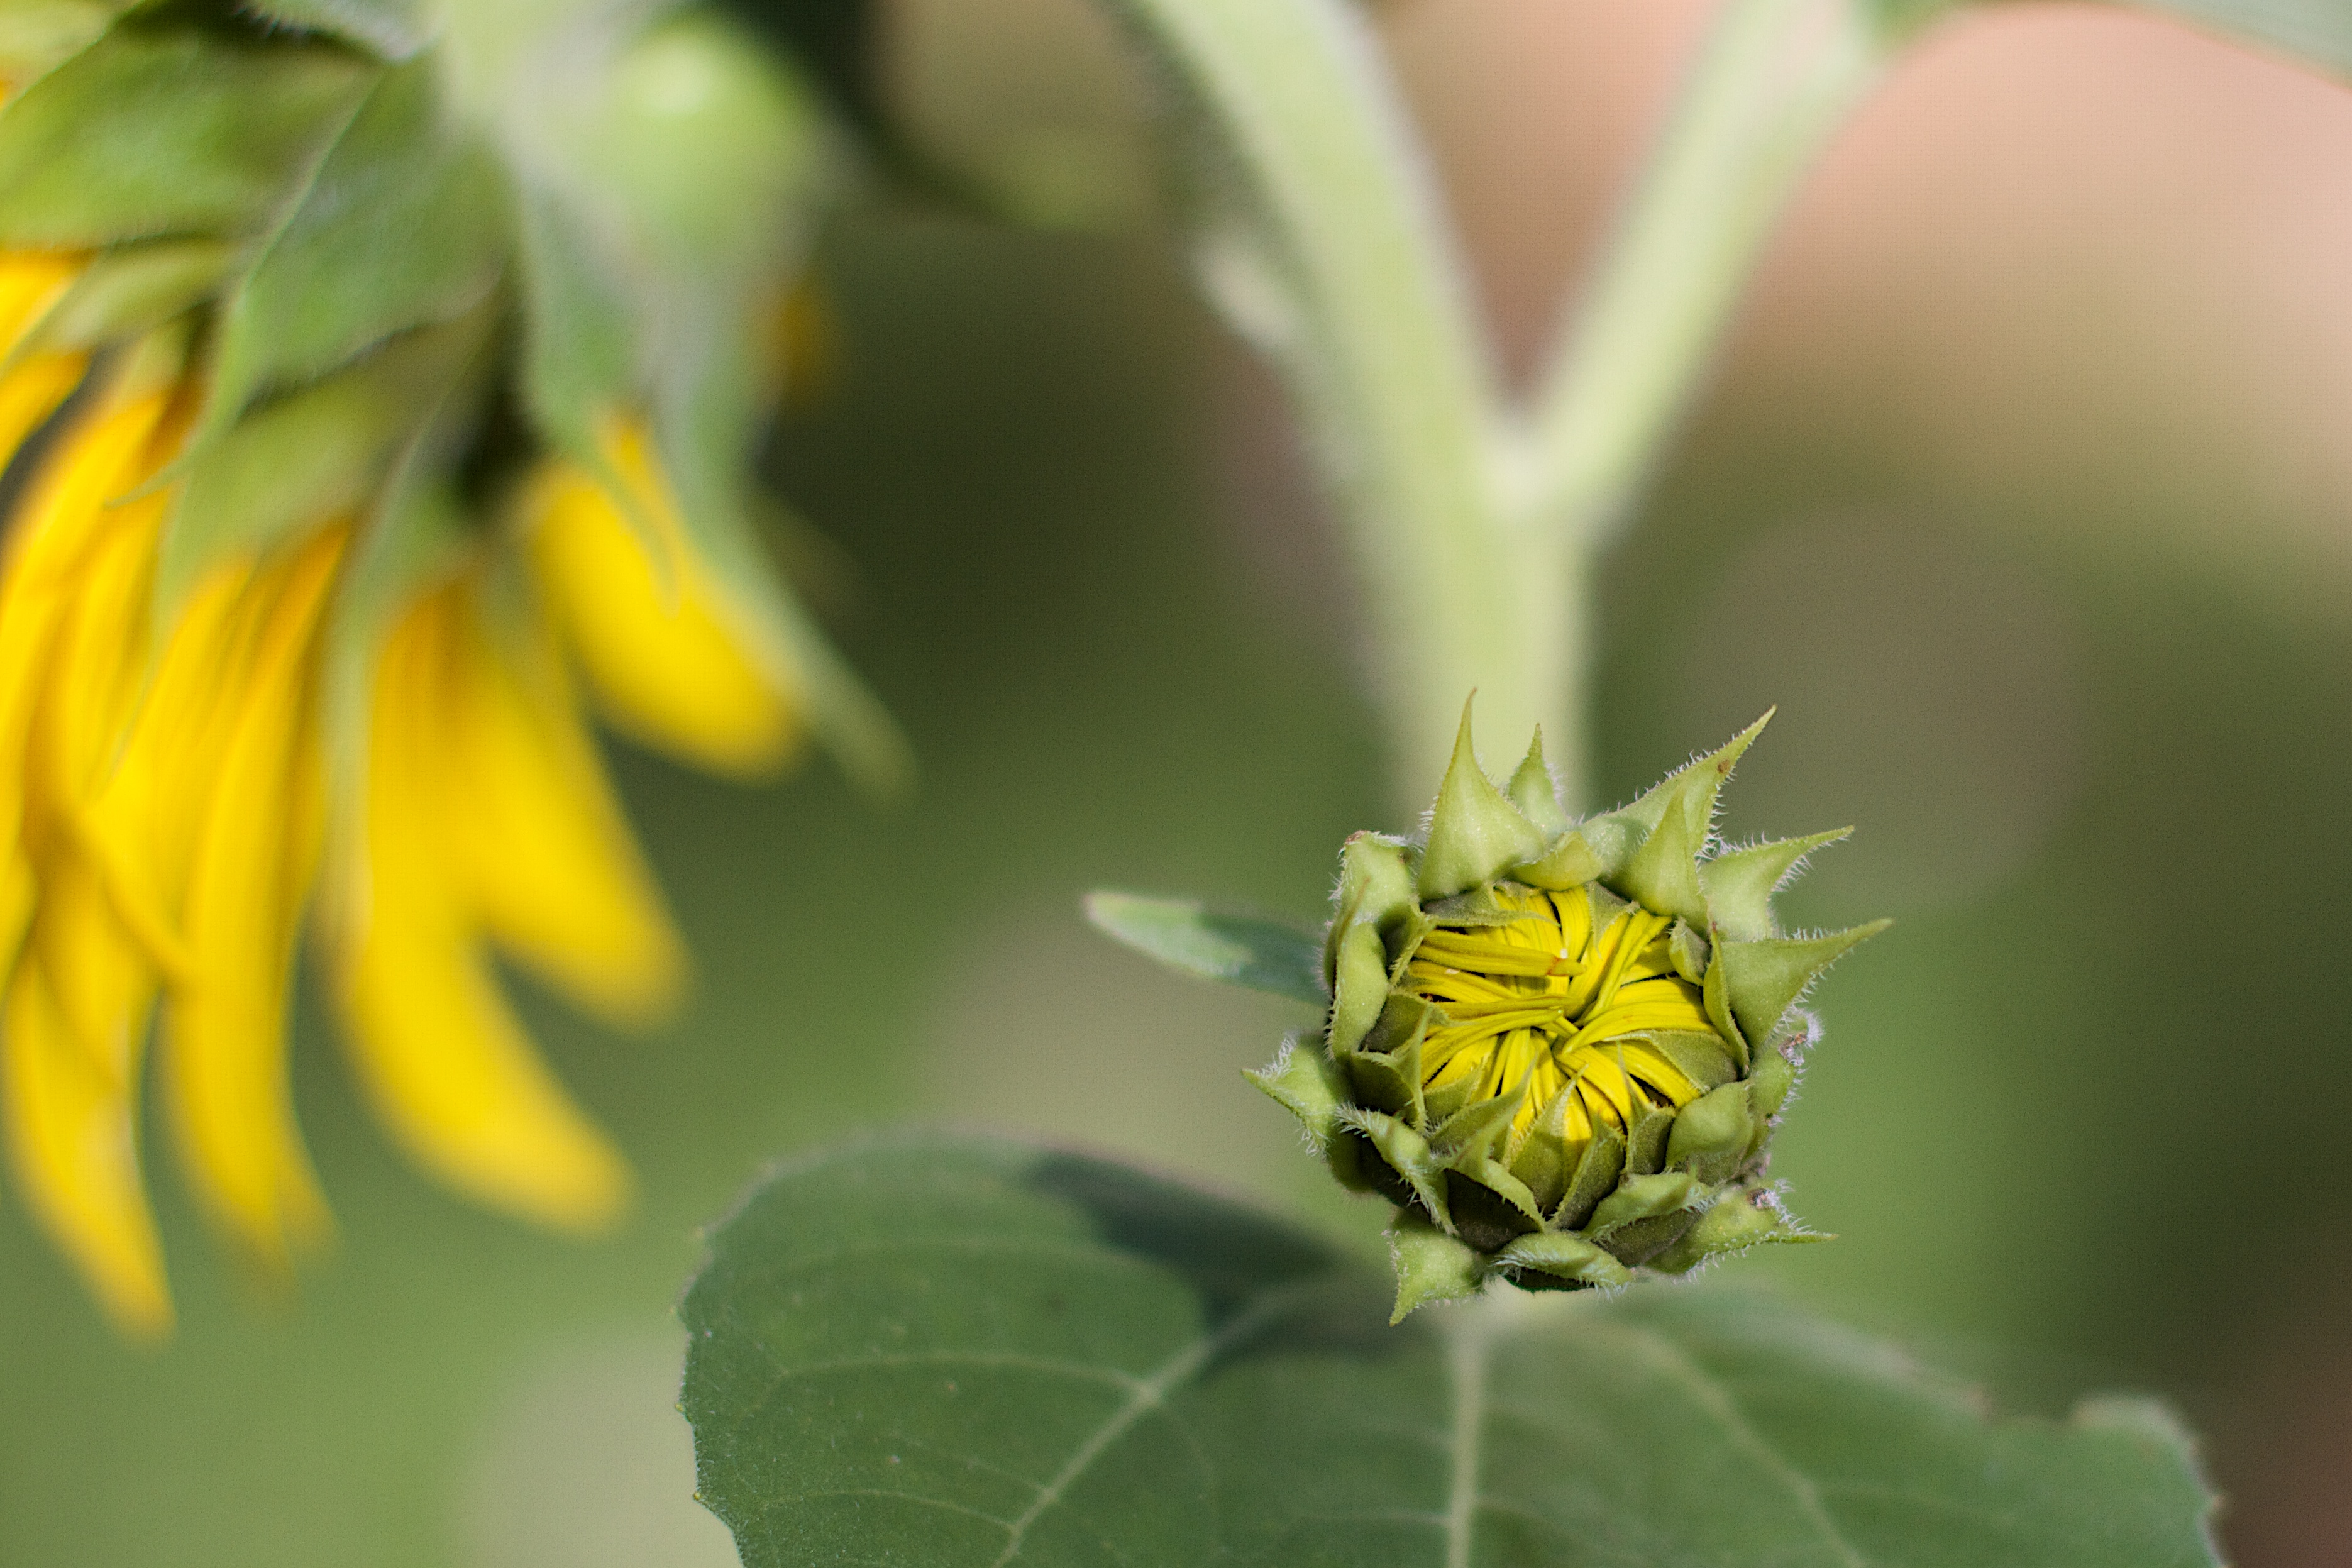
nature, plant, flower, petal, green, botany, yellow, flora, sunflower, wildflower, close up, seeditforward, 2015365, nectar, macro photography, flowering plant, daisy family, plant stem, land plant